Agartala Government Medical College

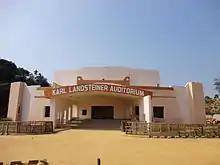
Karl Landsteiner Auditorium

A candidate who has completed the age of 17 years on or before 31 December of the corresponding year is eligible for admission. Date of birth as recorded in the Madhyamik / 10th Standard / School Leaving Certificate issued by the concerned Board of Education will be taken as authentic.